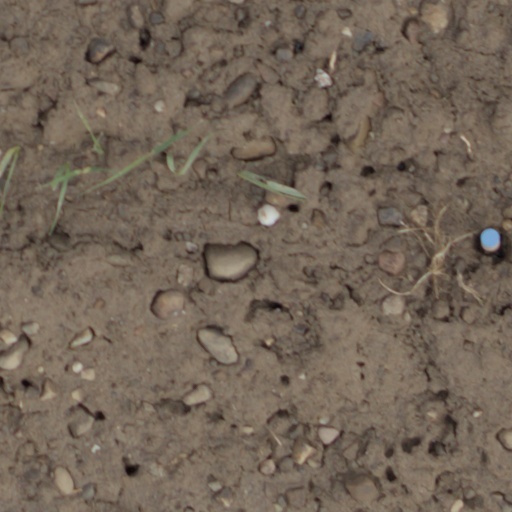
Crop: wheat